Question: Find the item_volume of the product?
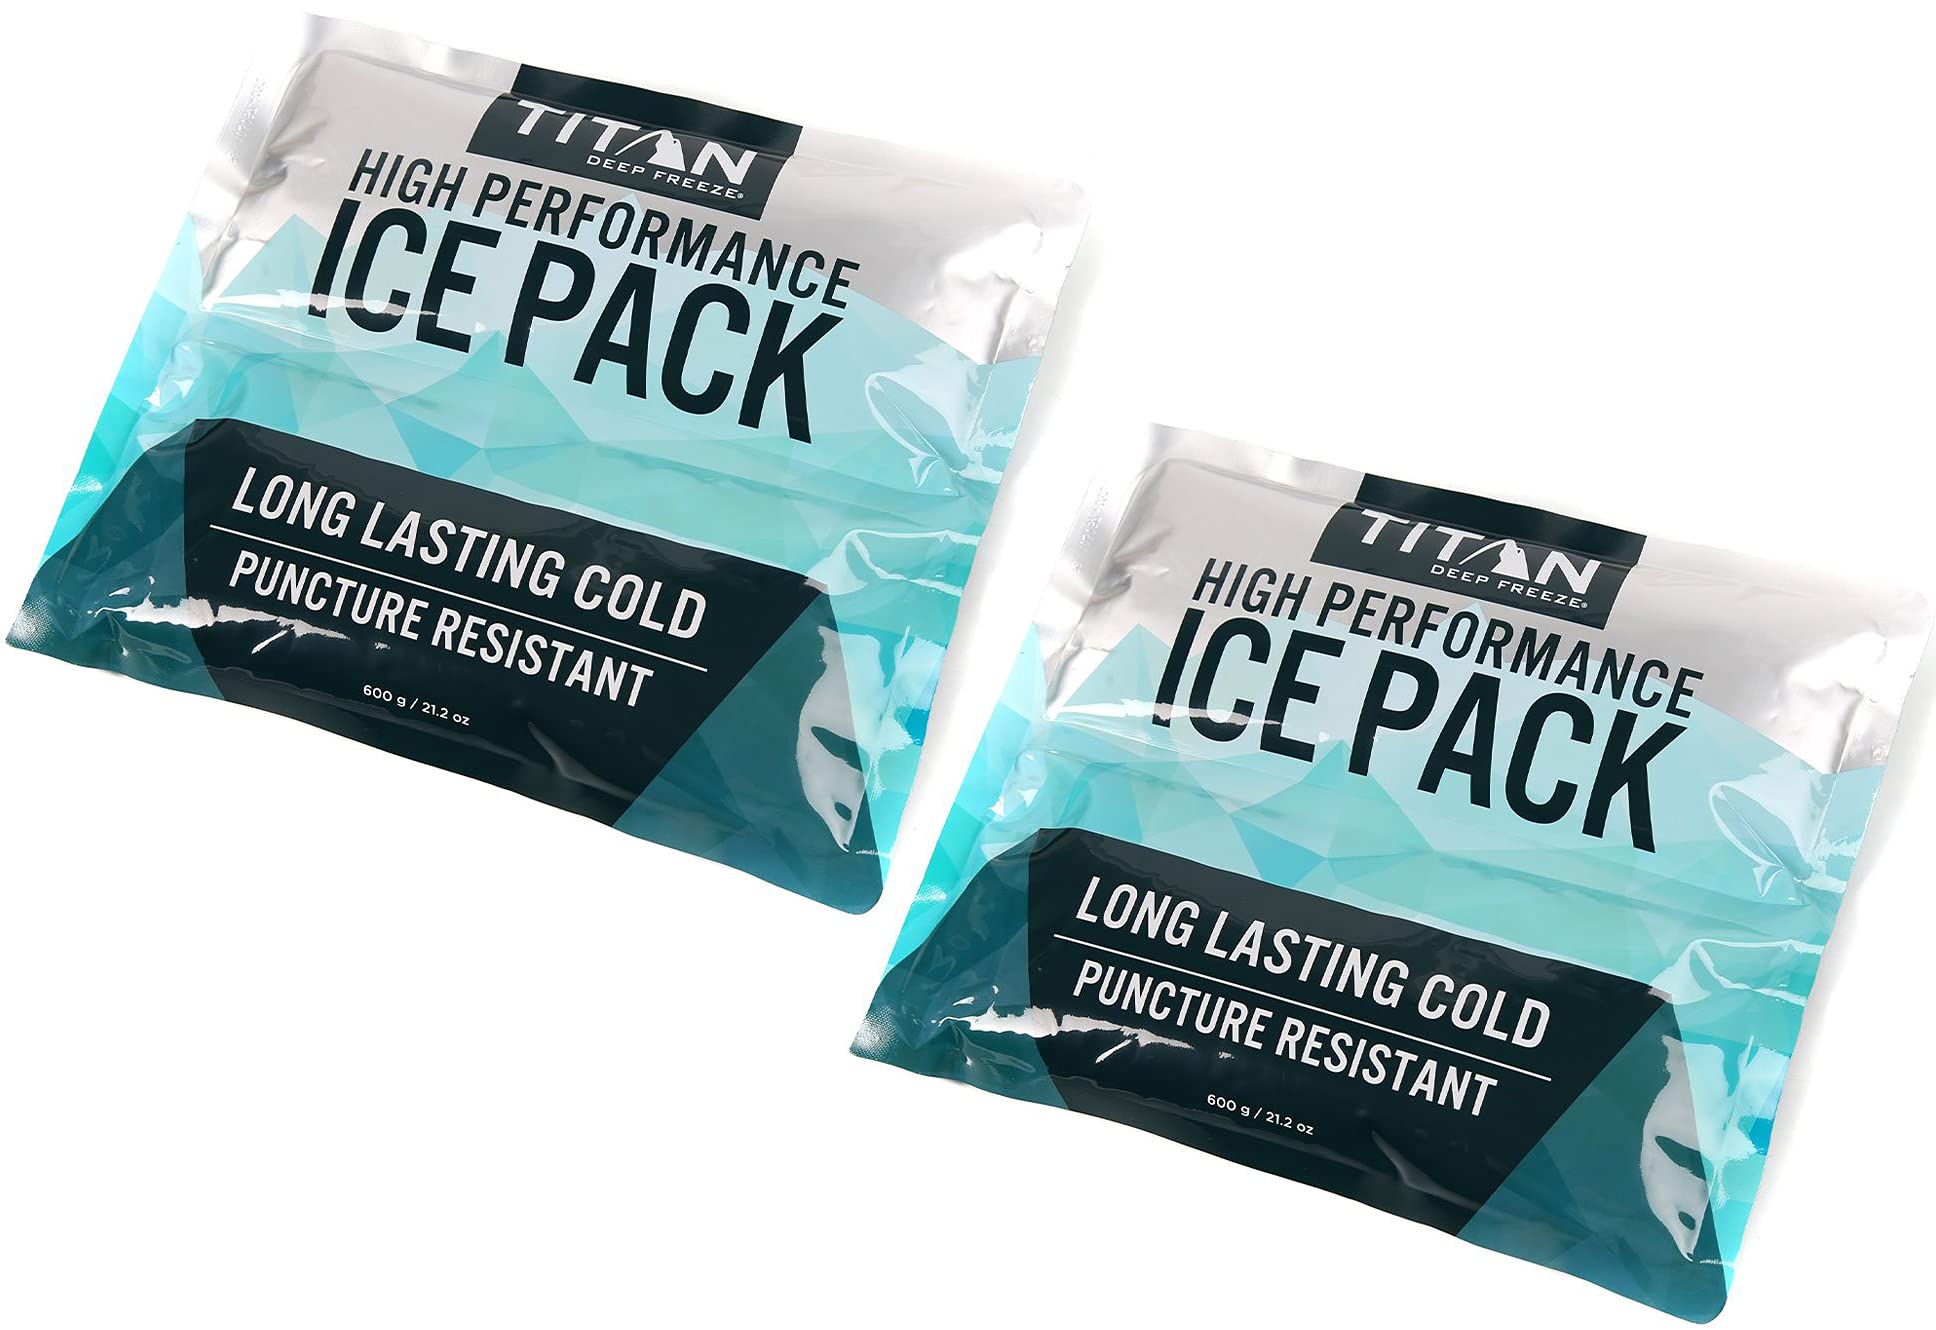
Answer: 21.2 ounce